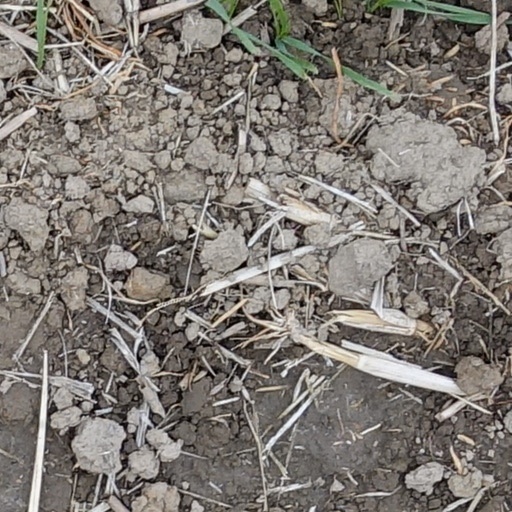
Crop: wheat